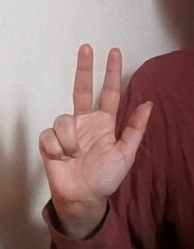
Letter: al